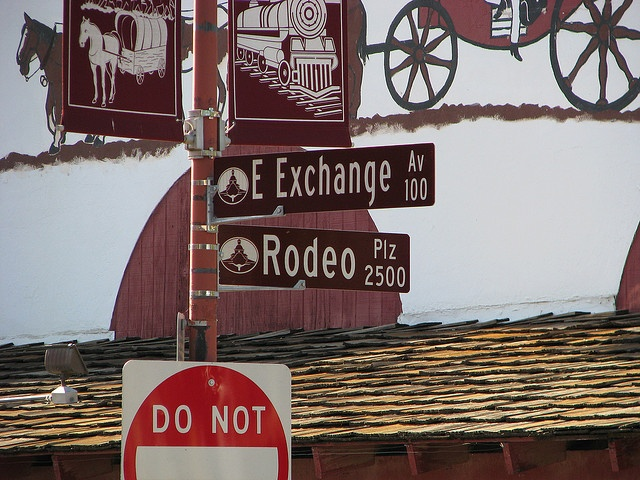
Street sign with artwork of horse and buggy and railroad train.
a close up of a street sign on a pole
Three types of road signs posted on a post.
A pole has street signs and a do not enter.
A road sign that has a picture of a train then another of a horse drawn carriage on it.